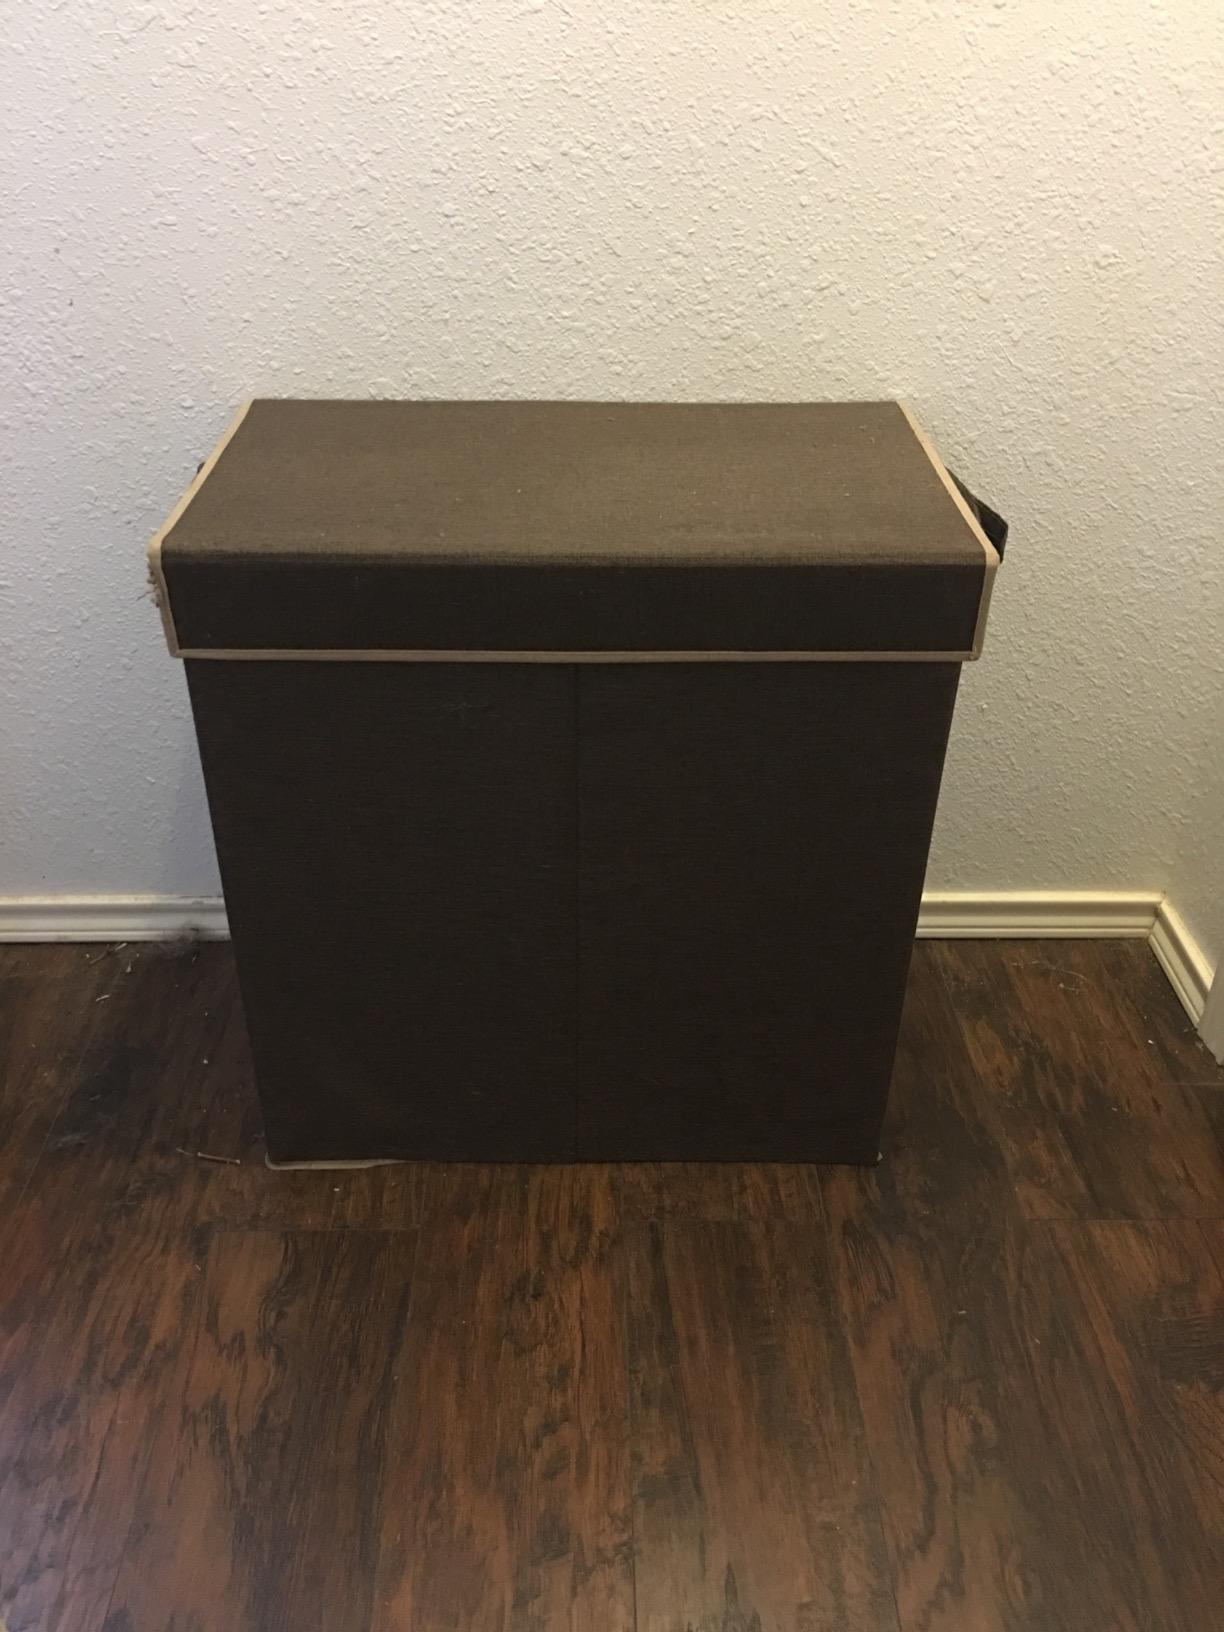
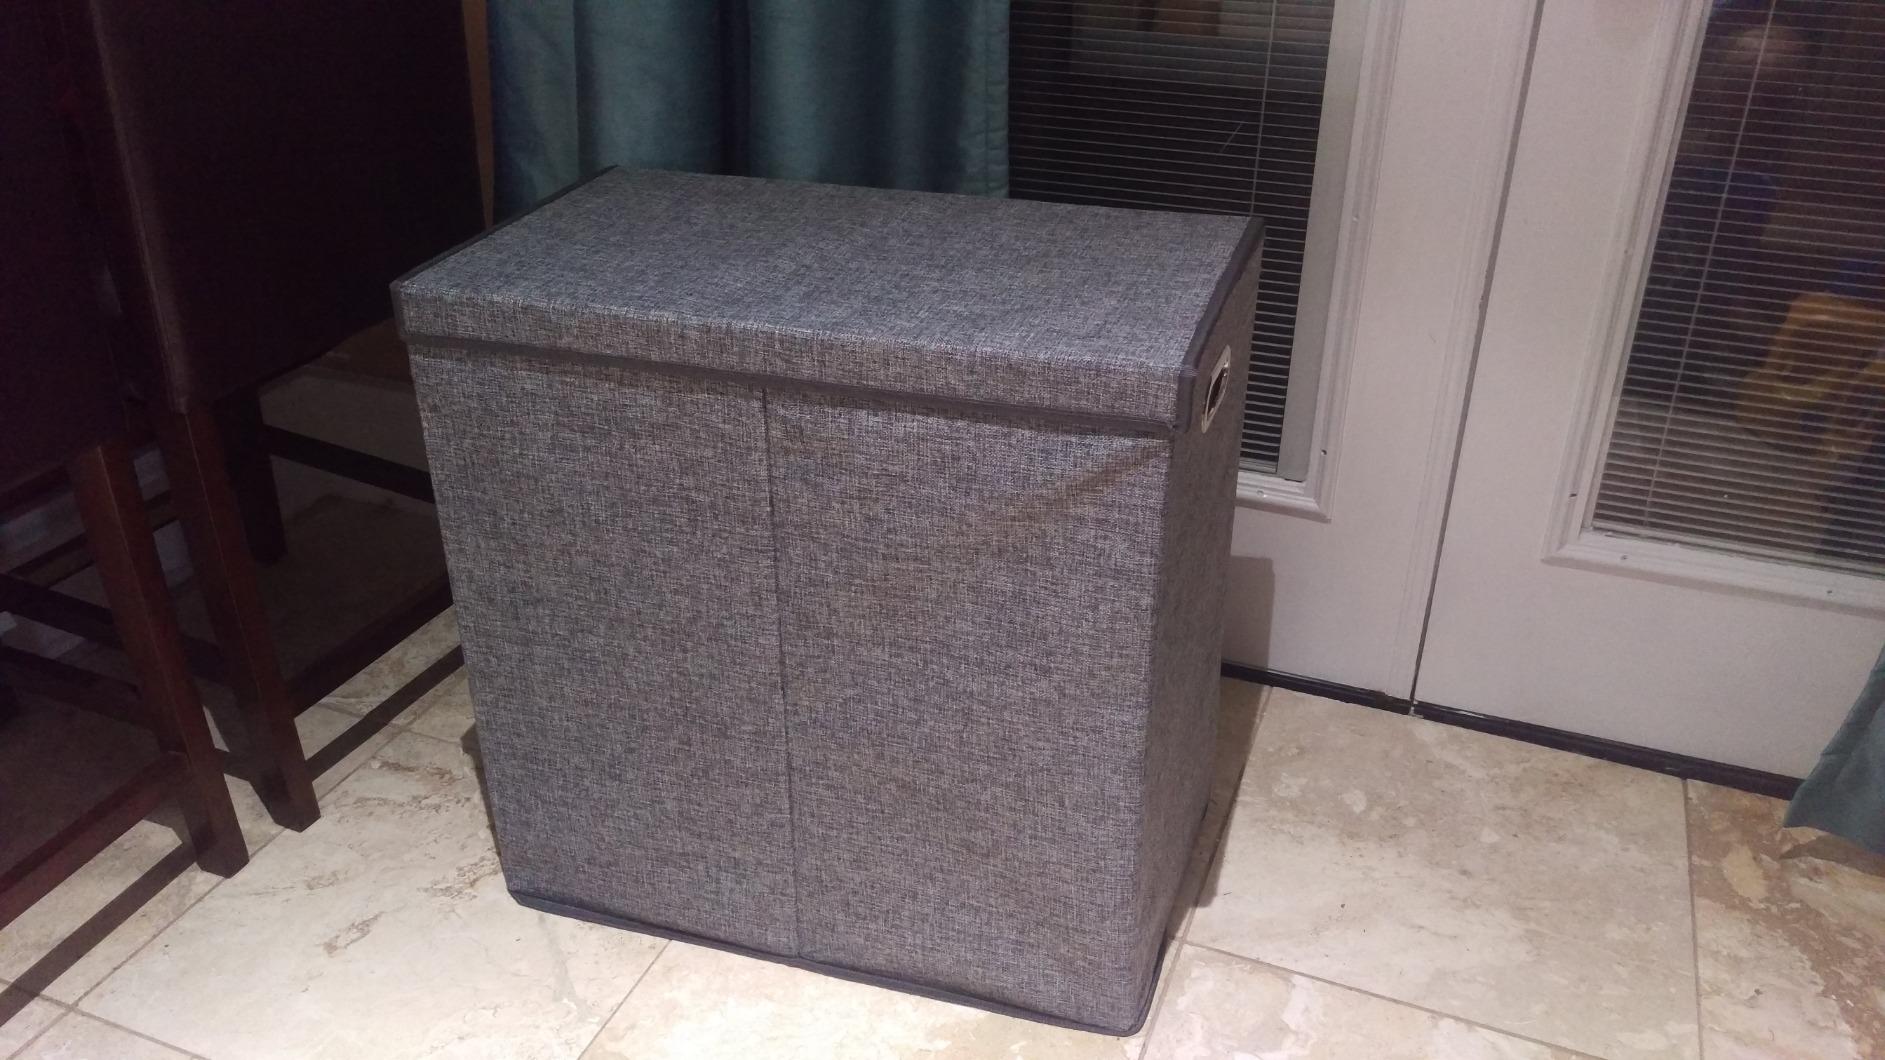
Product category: items_hamper
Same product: no